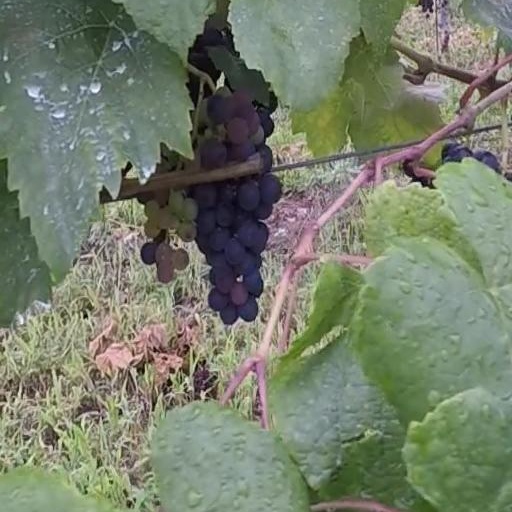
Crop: grape